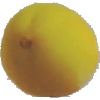
Label: Peach 2